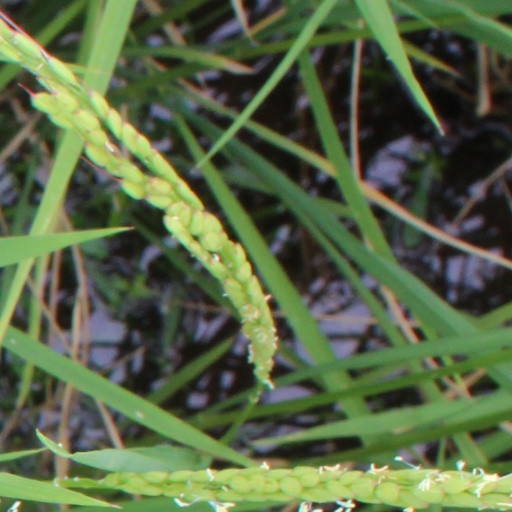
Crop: rice